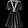
Label: Dress